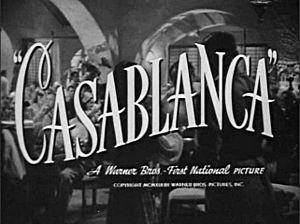
Casablanca est une ville située au centre-ouest du Maroc. Capitale économique du pays et plus grande ville du Maghreb par la population, elle est située sur la côte atlantique, à environ 80 km au sud de Rabat, la capitale administrative.
Peter Lorre, nom de scène de László Löwenstein, est un acteur, scénariste et réalisateur autrichien, naturalisé américain en 1941, né le 26 juin 1904 à Rózsahegy dans l'empire d'Autriche-Hongrie et mort le 23 mars 1964 à Los Angeles. Révélé par Fritz Lang dans M le Maudit, où il joue le rôle-titre, il fuit au Etats-Unis où il poursuit une carrière de second rôle notamment dans Casablanca, Le Faucon maltais ou encore Vingt Mille Lieues sous les mers.
Torben Emil Meyer est un acteur danois de genre, né le 1ᵉʳ décembre 1884 à Copenhague, mort le 22 mai 1975 à Hollywood. Il est apparu dans plus de 190 films en 55 ans de carrière.
Dans la série d'animation américaine Les Simpson, les épisodes contiennent presque tous des références culturelles, principalement à des films, mais également à des œuvres picturales célèbres, des œuvres musicales, des bandes dessinées, des œuvres littéraires, d'autres séries, des évènements historiques, ou bien encore à des légendes urbaines.